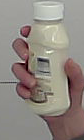
Product: heinz_mayo